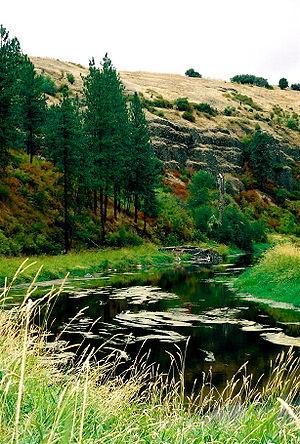
La Palouse est un affluent de la Snake, et par son intermédiaire du fleuve Columbia. Située dans l'État de Washington et de l'Idaho aux États-Unis, elle mesure environ 230 kilomètres de long.